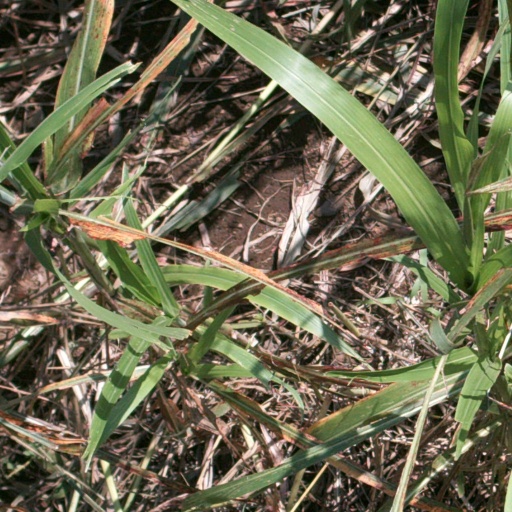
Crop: sorghum